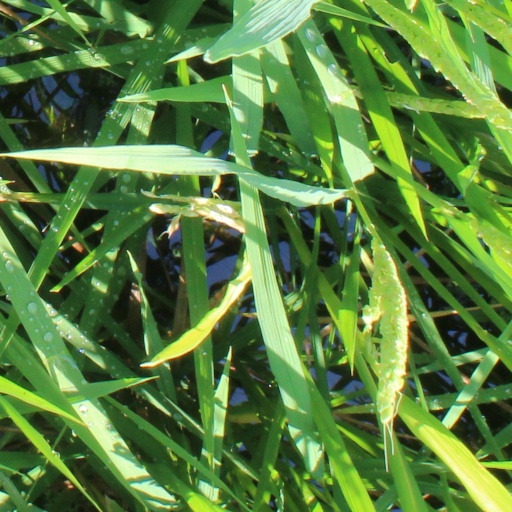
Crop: rice